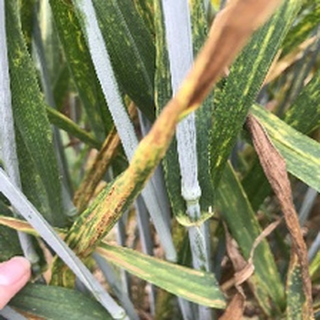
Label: wheat_yellow_rust